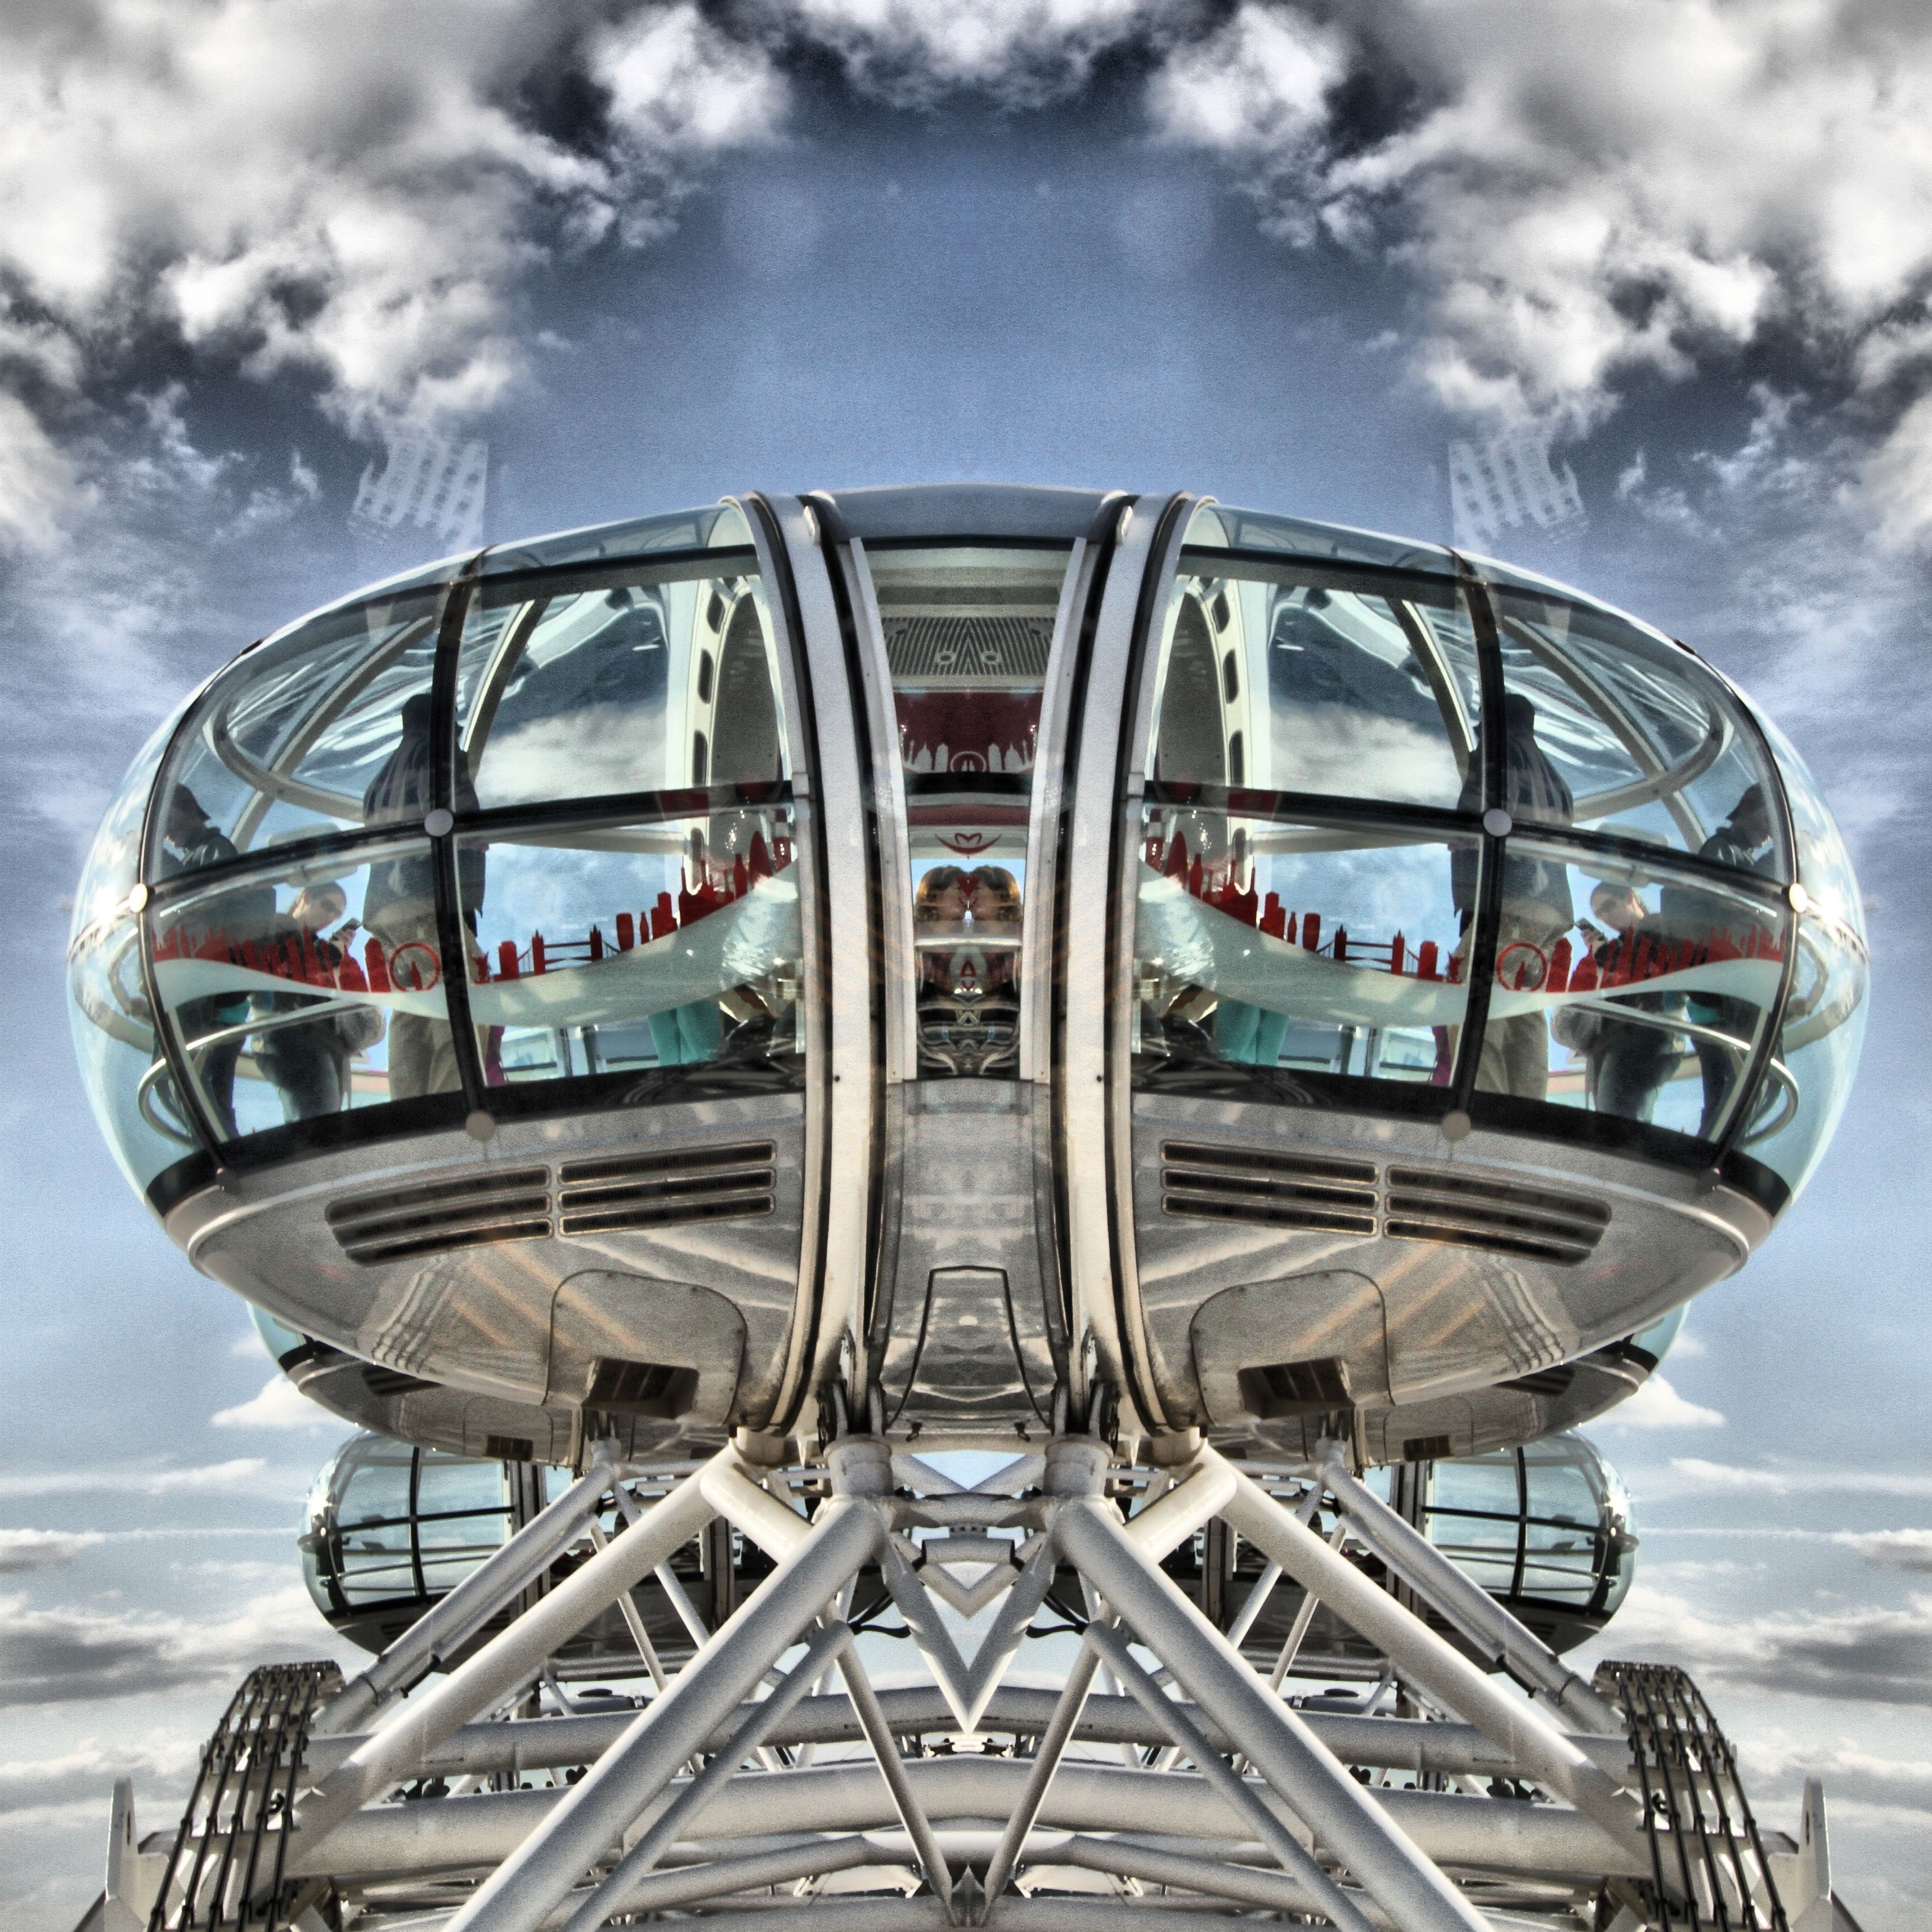
architecture, boat, skyline, car, wheel, city, river, vehicle, yacht, attraction, waterfront, uk, england, london, eye, reflective, famous, thames, automotive design, moneymachine